Mozart family grand tour

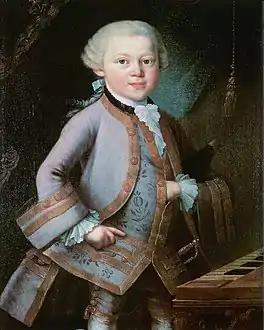
Wolfgang at the start of the tour in livery by Empress Maria Theresa

The next extended stop was at Mainz. The Archbishop-Elector was ill, but the Mozarts gave three concerts in the town, which brought in 200 florins. From Mainz the family took the market boat up the River Main to Frankfurt, where several public concerts were given. Among those present at the first of these was the fourteen-year-old Johann Wolfgang von Goethe, who would many years later recall "the little fellow with his wig and his sword". An advertisement for these concerts announced that "the girl" would play "the most difficult pieces by the greatest masters", while "the boy" would play a concerto on the violin and also repeat his Vienna trick of playing with the keyboard completely covered by a cloth. Finally, "he will improvise out of his head, not only on the fortepiano but also on the organ...in all the keys, even the most difficult, that he may be asked".